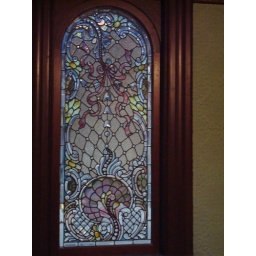
Most expensive window in the house